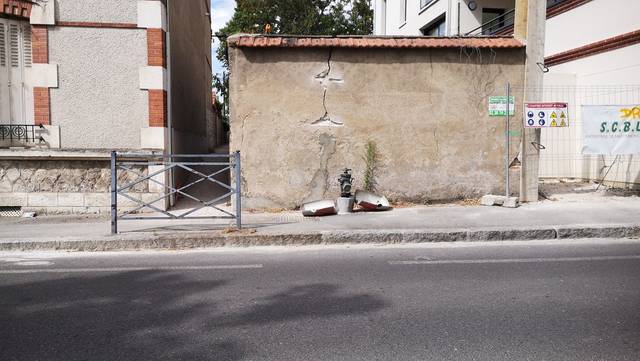
Region: France
Coordinates: 47.913, 1.896